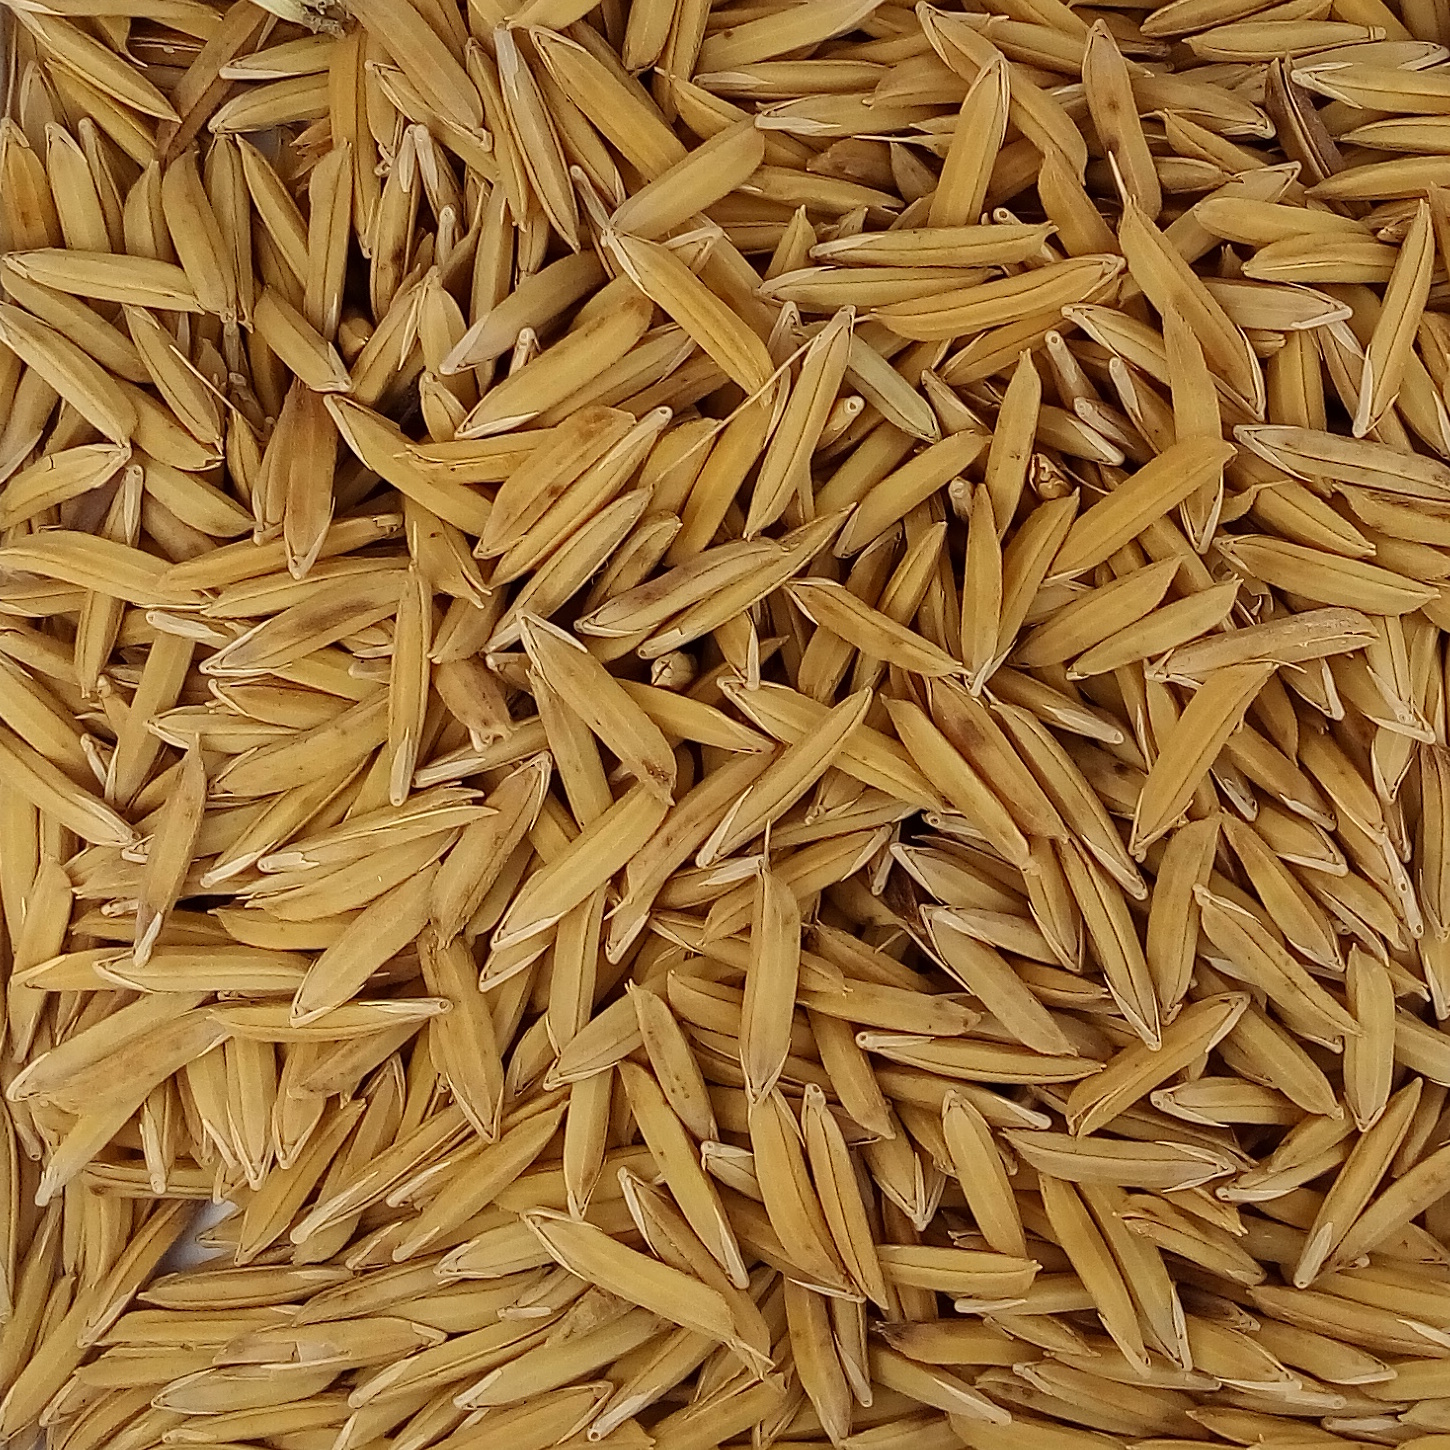
Rice seed variety: 1121